Le Praz

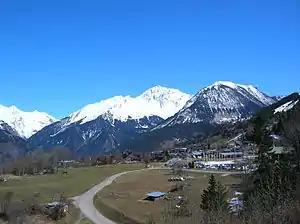
A view of the village

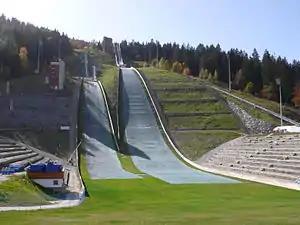
Tremplin du Praz, built for the 1992 Winter Olympics

Le Praz is a village located on a plateau at the foot of the forest in Courchevel, Savoie, France, at the foot of Dent du Villard and Grand Bec. It features the ski jumping hill Tremplin du Praz, built for the 1992 Winter Olympics and used annually in the summer FIS Ski Jumping Grand Prix.